Christopher T. Adams

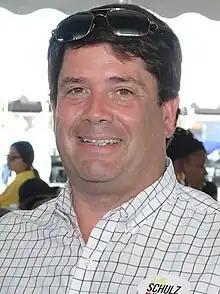
Adams in 2021

Christopher T. Adams (born June 19, 1972) is an American politician who has served as a Republican member of the Maryland House of Delegates, representing District 37B, since 2015.